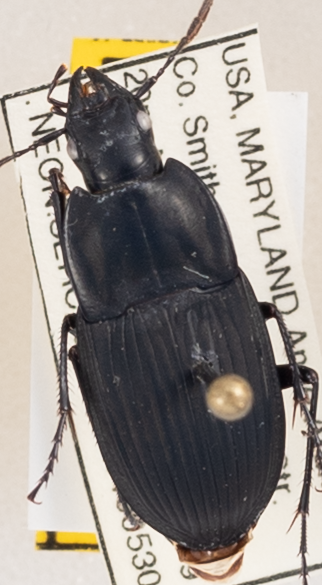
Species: Dicaelus furvus furvus
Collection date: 2019-05-30
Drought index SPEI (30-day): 1.13
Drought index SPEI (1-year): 2.09
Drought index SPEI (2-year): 1.69